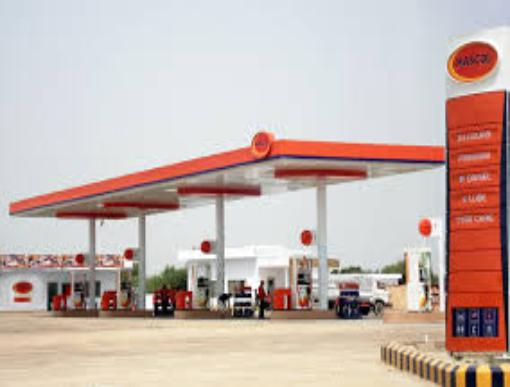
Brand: Hascol Petroleum
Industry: Transportation